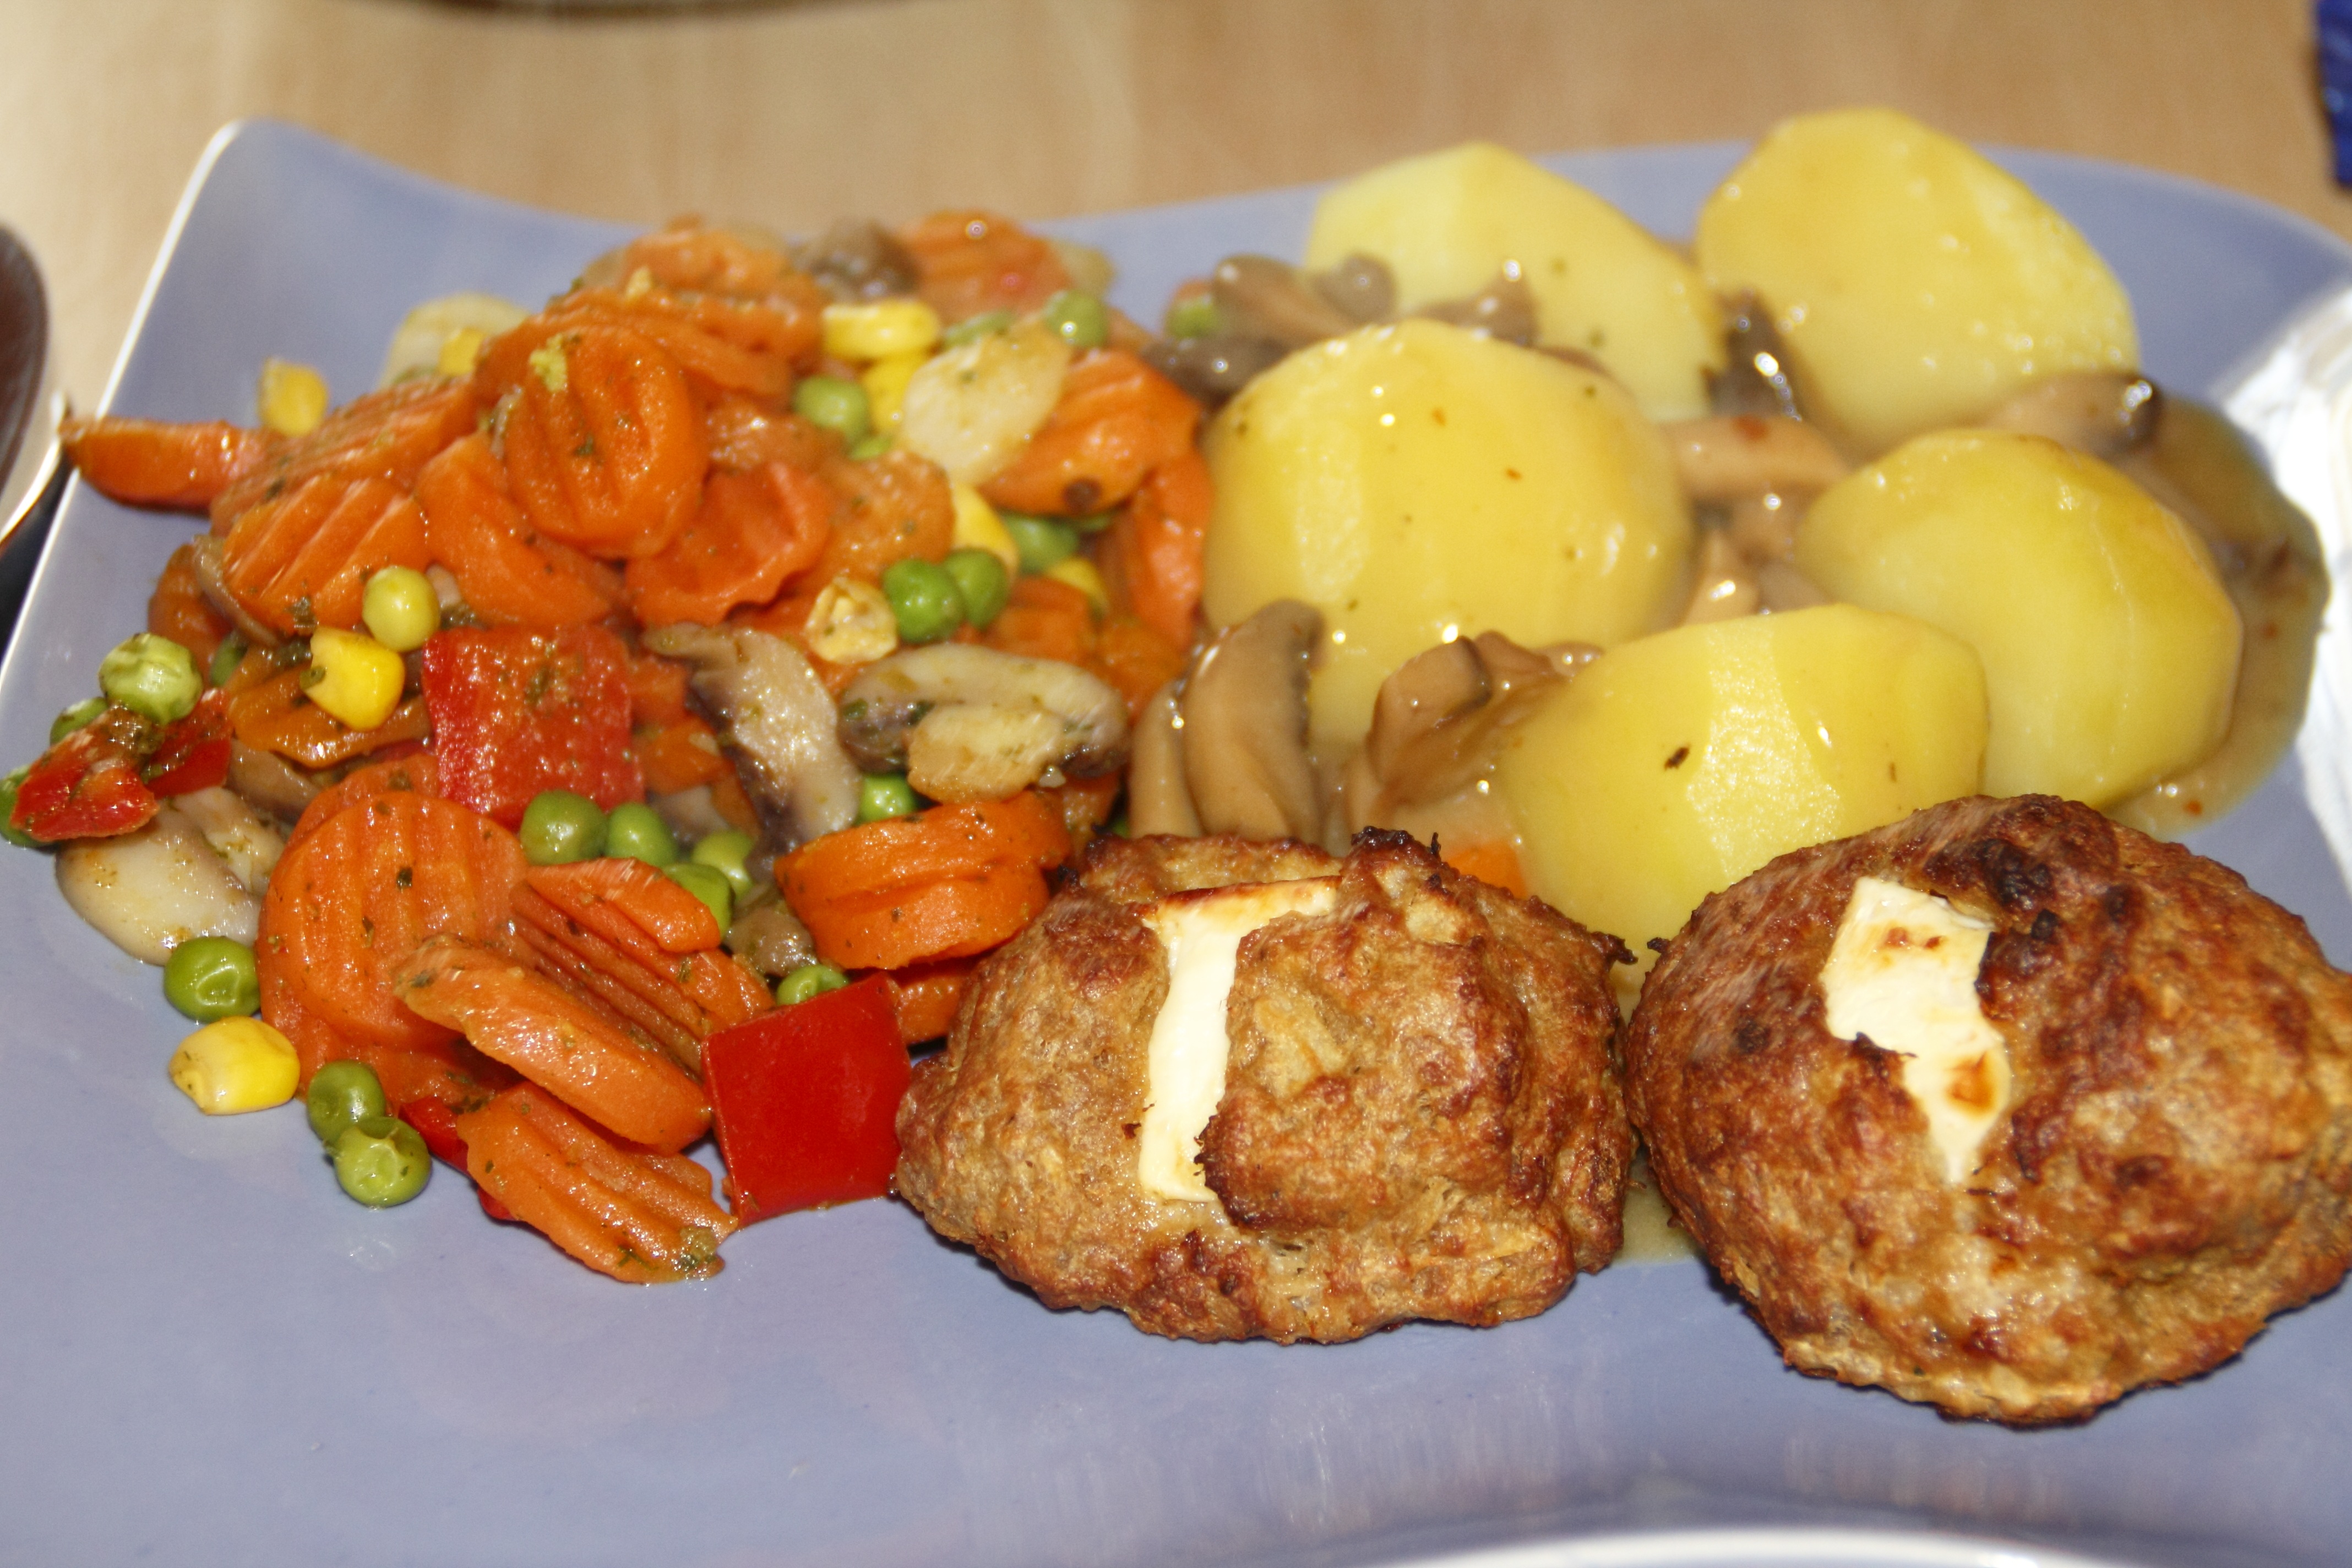
dish, meal, food, produce, vegetable, breakfast, eat, meat, lunch, cuisine, delicious, cook, nutrition, vegetables, meatballs, vegetarian food, potatoes, carrots, filled, curry, feta cheese, fried food